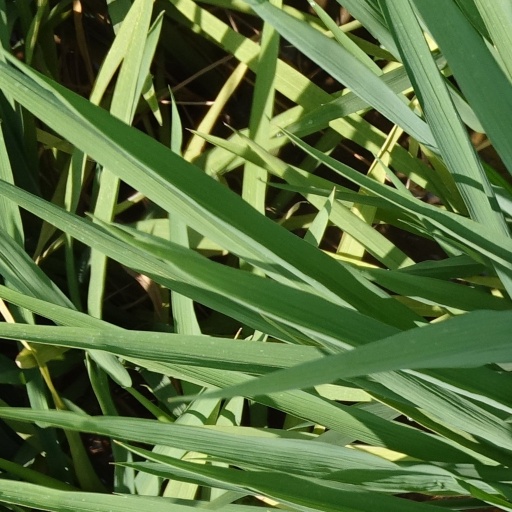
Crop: rice